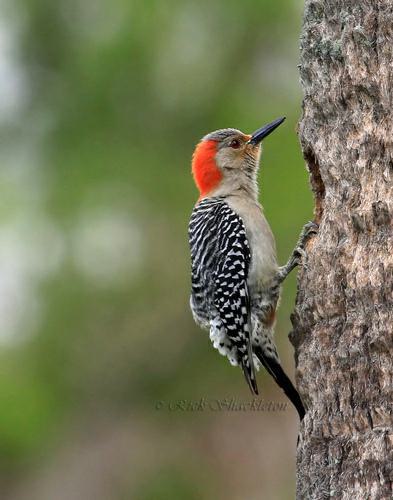
A photo of a red bellied woodpecker